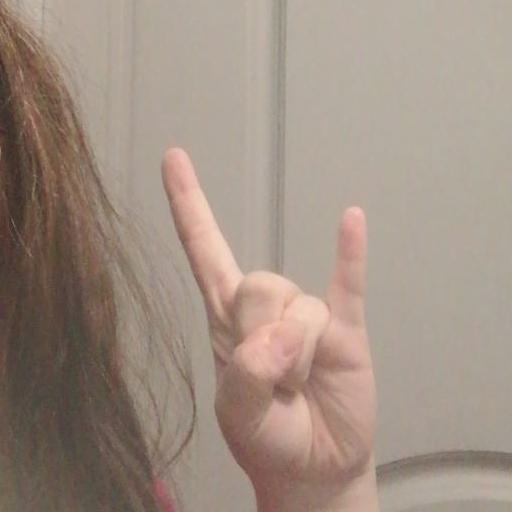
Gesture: rock